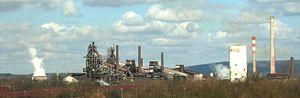
La Dillinger Hütte est une usine sidérurgique implantée à Dillingen en Sarre. Elle a une histoire de plus de 300 ans. Elle a été fondée en 1685 et a été la première société par actions en Allemagne. La première installation de coulée continue de brames au monde est entrée en production à Dillingen en 1962. En 1998, elle a été complétée par une installation permettant de couler des brames de 400 mm d’épaisseur, les plus épaisses momentanément dans le monde. Les équipements principaux du laminoir sont les deux cages quarto, dont une de 5,5 m de largeur de cylindre et d’une force de laminage de 110 MN, la plus performante au monde actuellement.